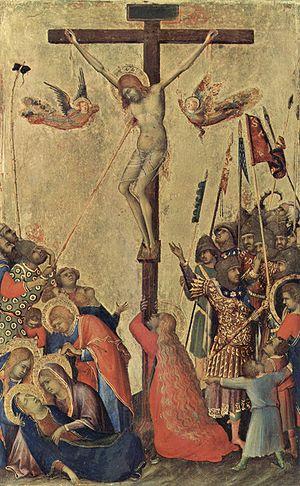
Le puits de Moïse est le vestige d'un calvaire situé au milieu d'un puits autrefois au centre du grand cloître de la chartreuse de Champmol. Il se trouve actuellement au sein du parc du centre hospitalier spécialisé de Dijon, en Bourgogne-Franche-Comté.